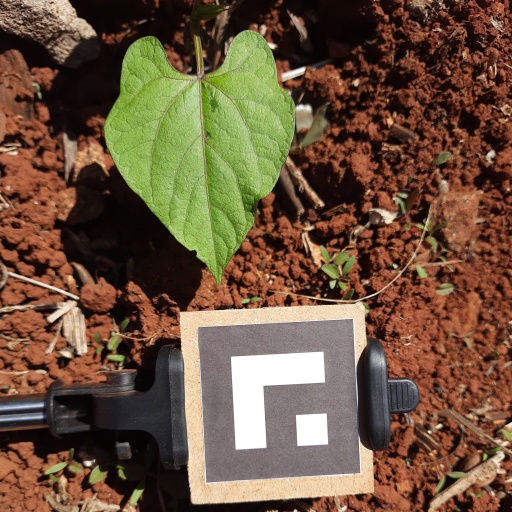
Observations: wavy surface, eating holes in the edge, under sunlight